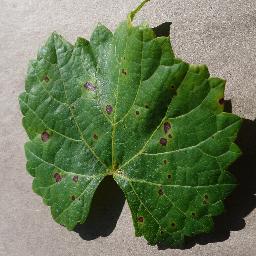
Label: Grape___Black_rot